185th Tunnelling Company

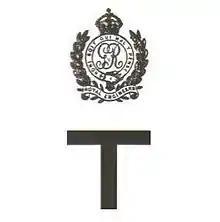

The 185th Tunnelling Company was one of the tunnelling companies of the Royal Engineers created by the British Army during World War I. The tunnelling units were occupied in offensive and defensive mining involving the placing and maintaining of mines under enemy lines, as well as other underground work such as the construction of deep dugouts for troop accommodation, the digging of subways, saps (a narrow trench dug to approach enemy trenches), cable trenches and underground chambers for signals and medical services.